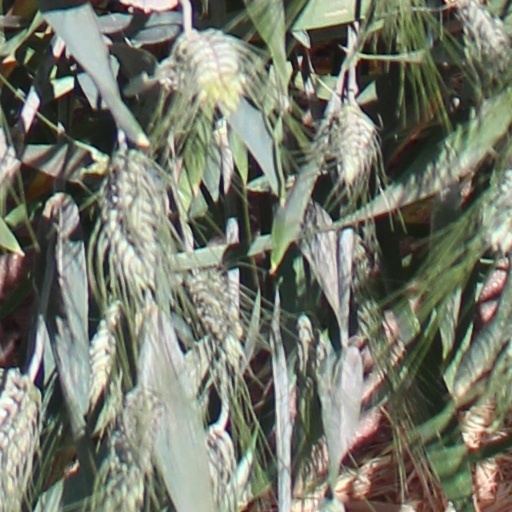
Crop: wheat